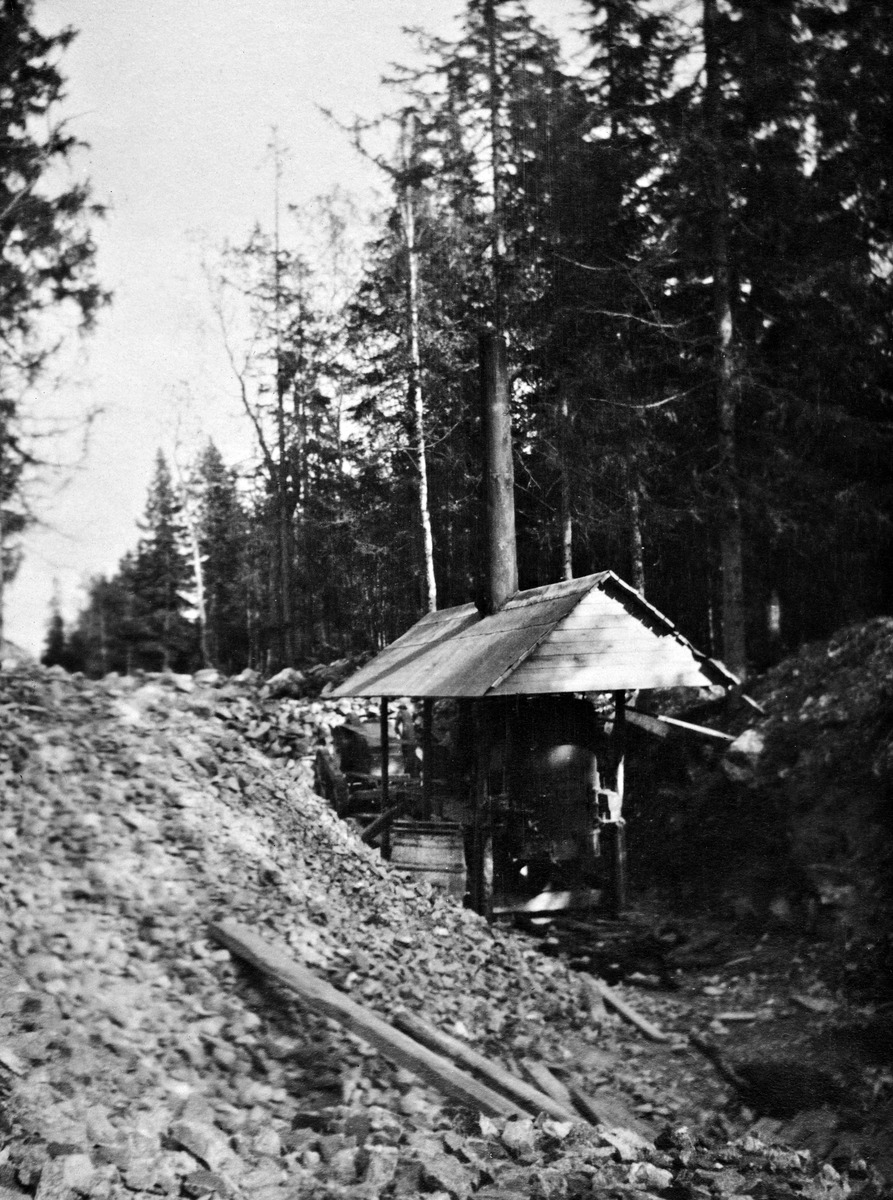
Rakennustöitä maastossa, poraustyömaa?
sisällön kuvaus: Rakennustöitä maastossa, poraustyömaa? mustavalkoinen
Ajankohta: kuvausaika 1910 ?
Paikka: Suomi, Uusimaa, Helsinki, Kulosaari Helsinki, Helsinki
Aiheet: saaret, maaperä, rakentaminen, maanrakennus, katokset, kaivonporaus, laitteet, koneet, saavit